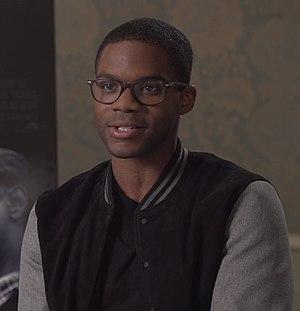
Jovan Adepo est un acteur américain, né le 6 septembre 1988 à Upper Heyford en Oxfordshire en Grande Bretagne.
Jack Ryan de Tom Clancy ou simplement Jack Ryan est une série télévisée américaine d'espionnage et de politique fondée sur des personnages de la fiction Ryanverse créée par Tom Clancy, créée par Carlton Cuse et Graham Roland, diffusée en une seule fois sur la plateforme de VoD Prime Video le 31 août 2018.